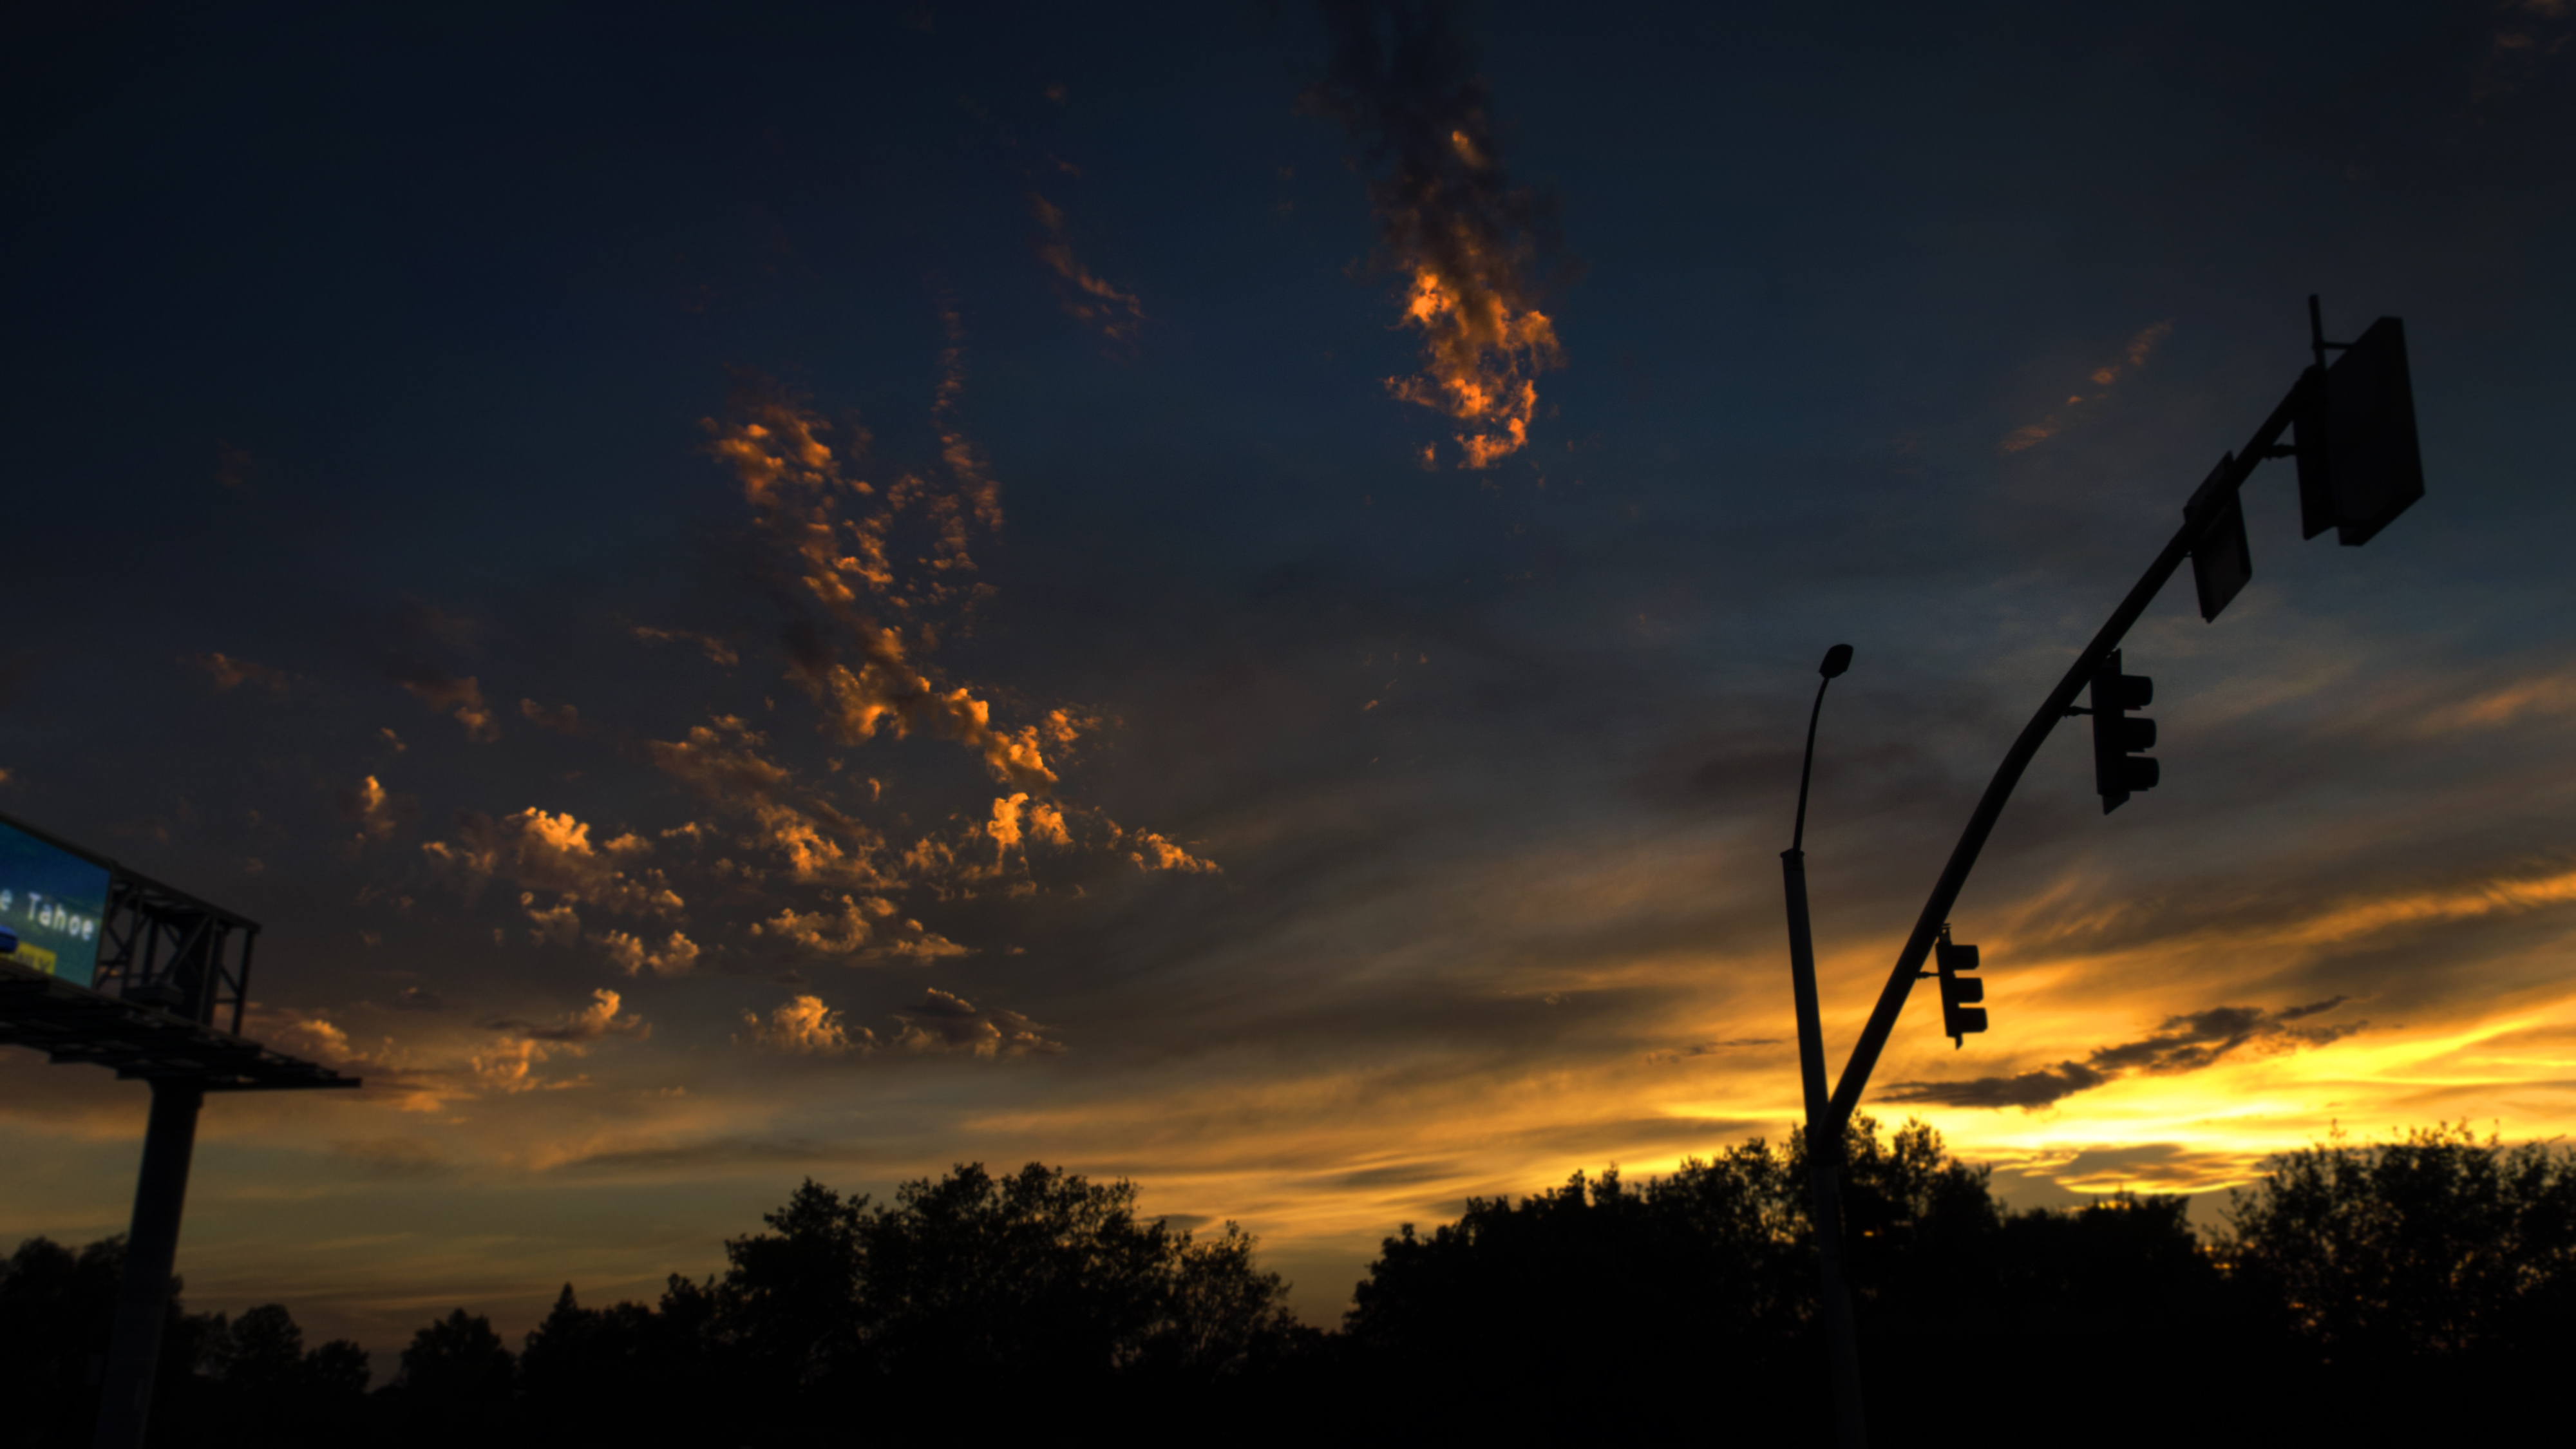
light, cloud, sky, sun, sunrise, sunset, night, sunlight, morning, dawn, atmosphere, dusk, evening, darkness, 2015, 365, 3652015imstillstanding, afterglow